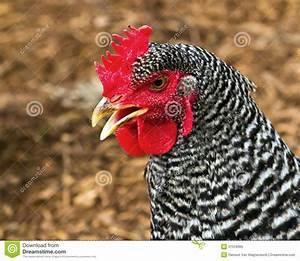
chicken